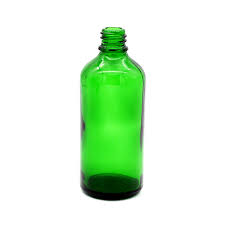
Label: glass